Lanett Municipal Airport

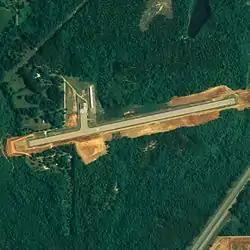
NAIP aerial image, 2006

Lanett Municipal Airport is a city-owned public-use airport located three nautical miles (6 km) southwest of the central business district of Lanett, a city in Chambers County, Alabama, United States. According to the FAA's National Plan of Integrated Airport Systems for 2009–2013, it is categorized as a "general aviation" facility.